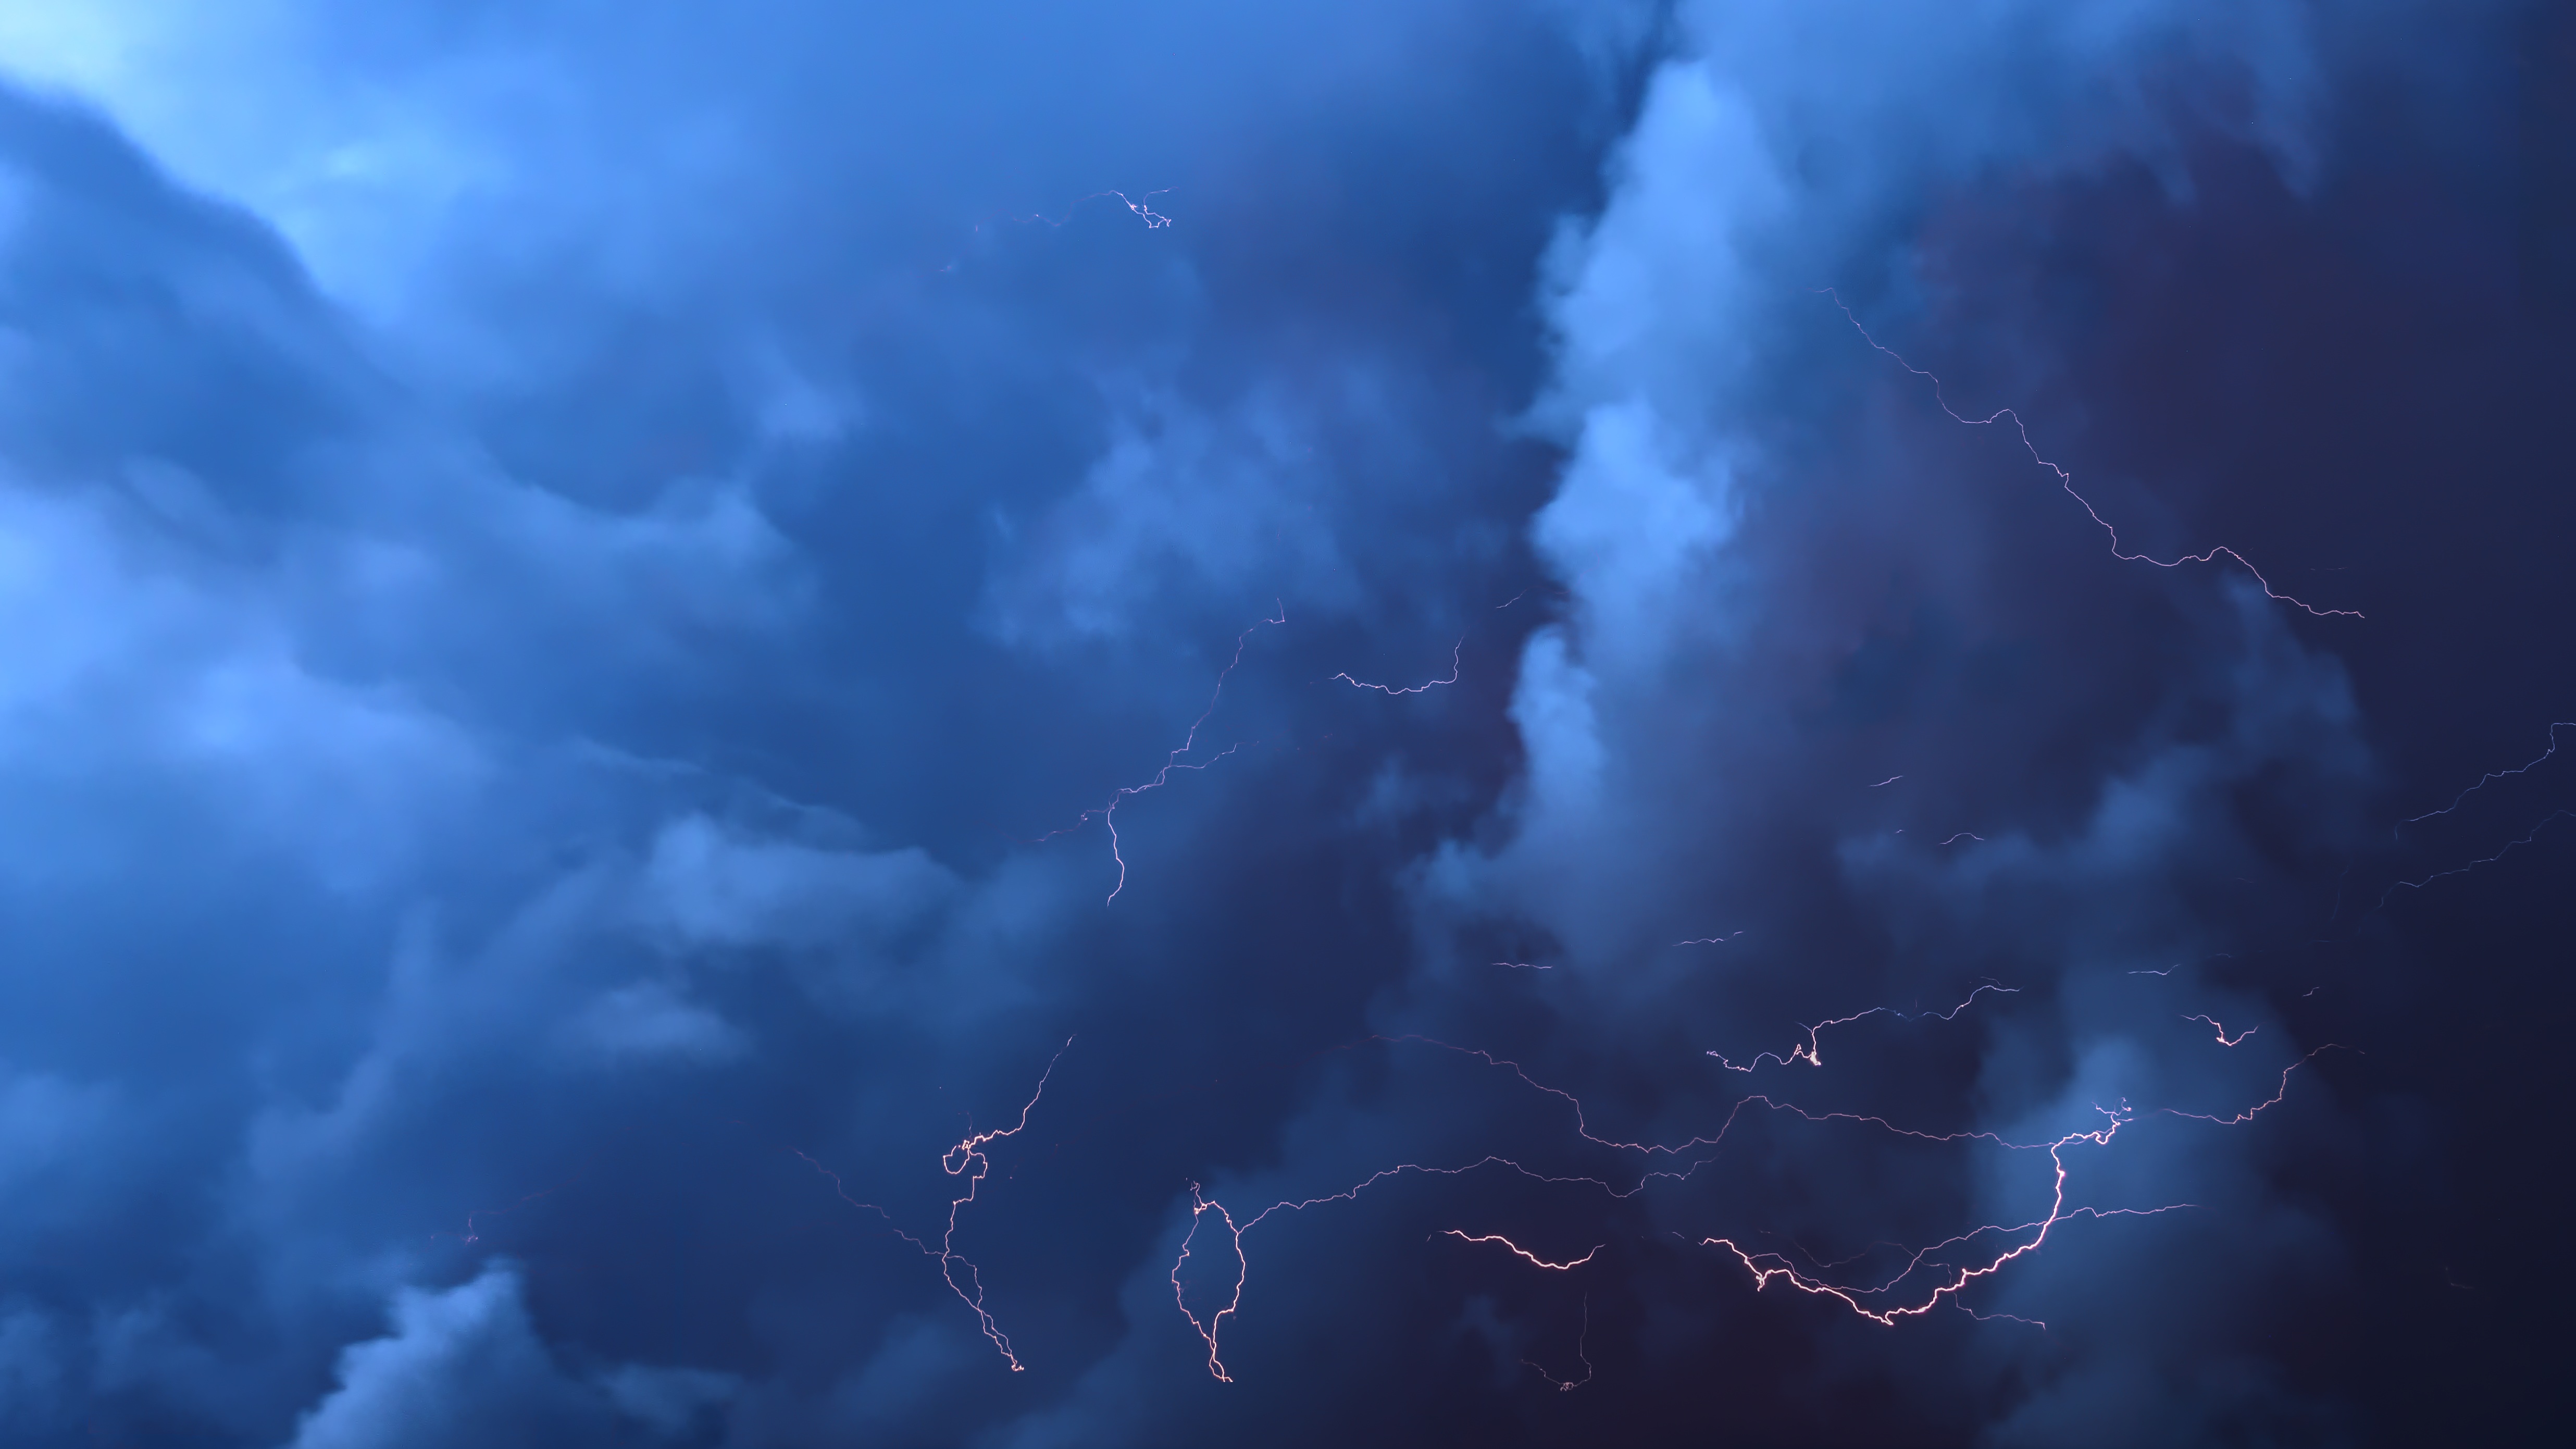
sky, cloud, atmosphere, cumulus, thunder, lightning, geological phenomenon, storm, meteorological phenomenon, thunderstorm, computer wallpaper, darkness, calm